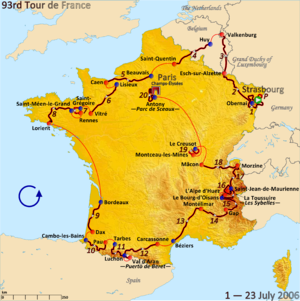
Tour de France 2006
Tour de France 2006 var nr. 93 i rækken af verdens hårdeste cykelløb. Løbet startede den 1. juli i Strasbourg tæt ved den tyske grænse. Ruten løb over 3639 km og passerede igennem Holland, Tyskland, Belgien, Luxemborg, Frankrig og Spanien.